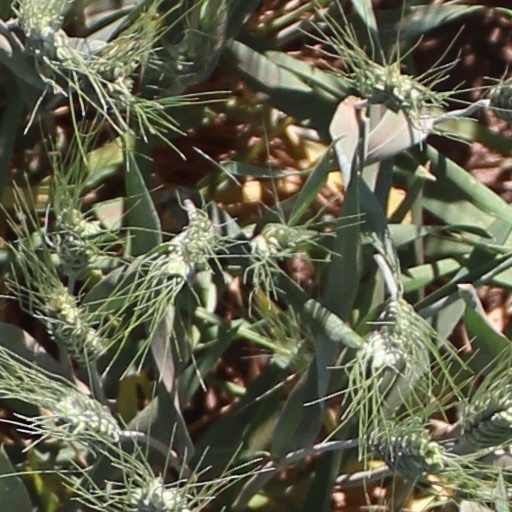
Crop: wheat